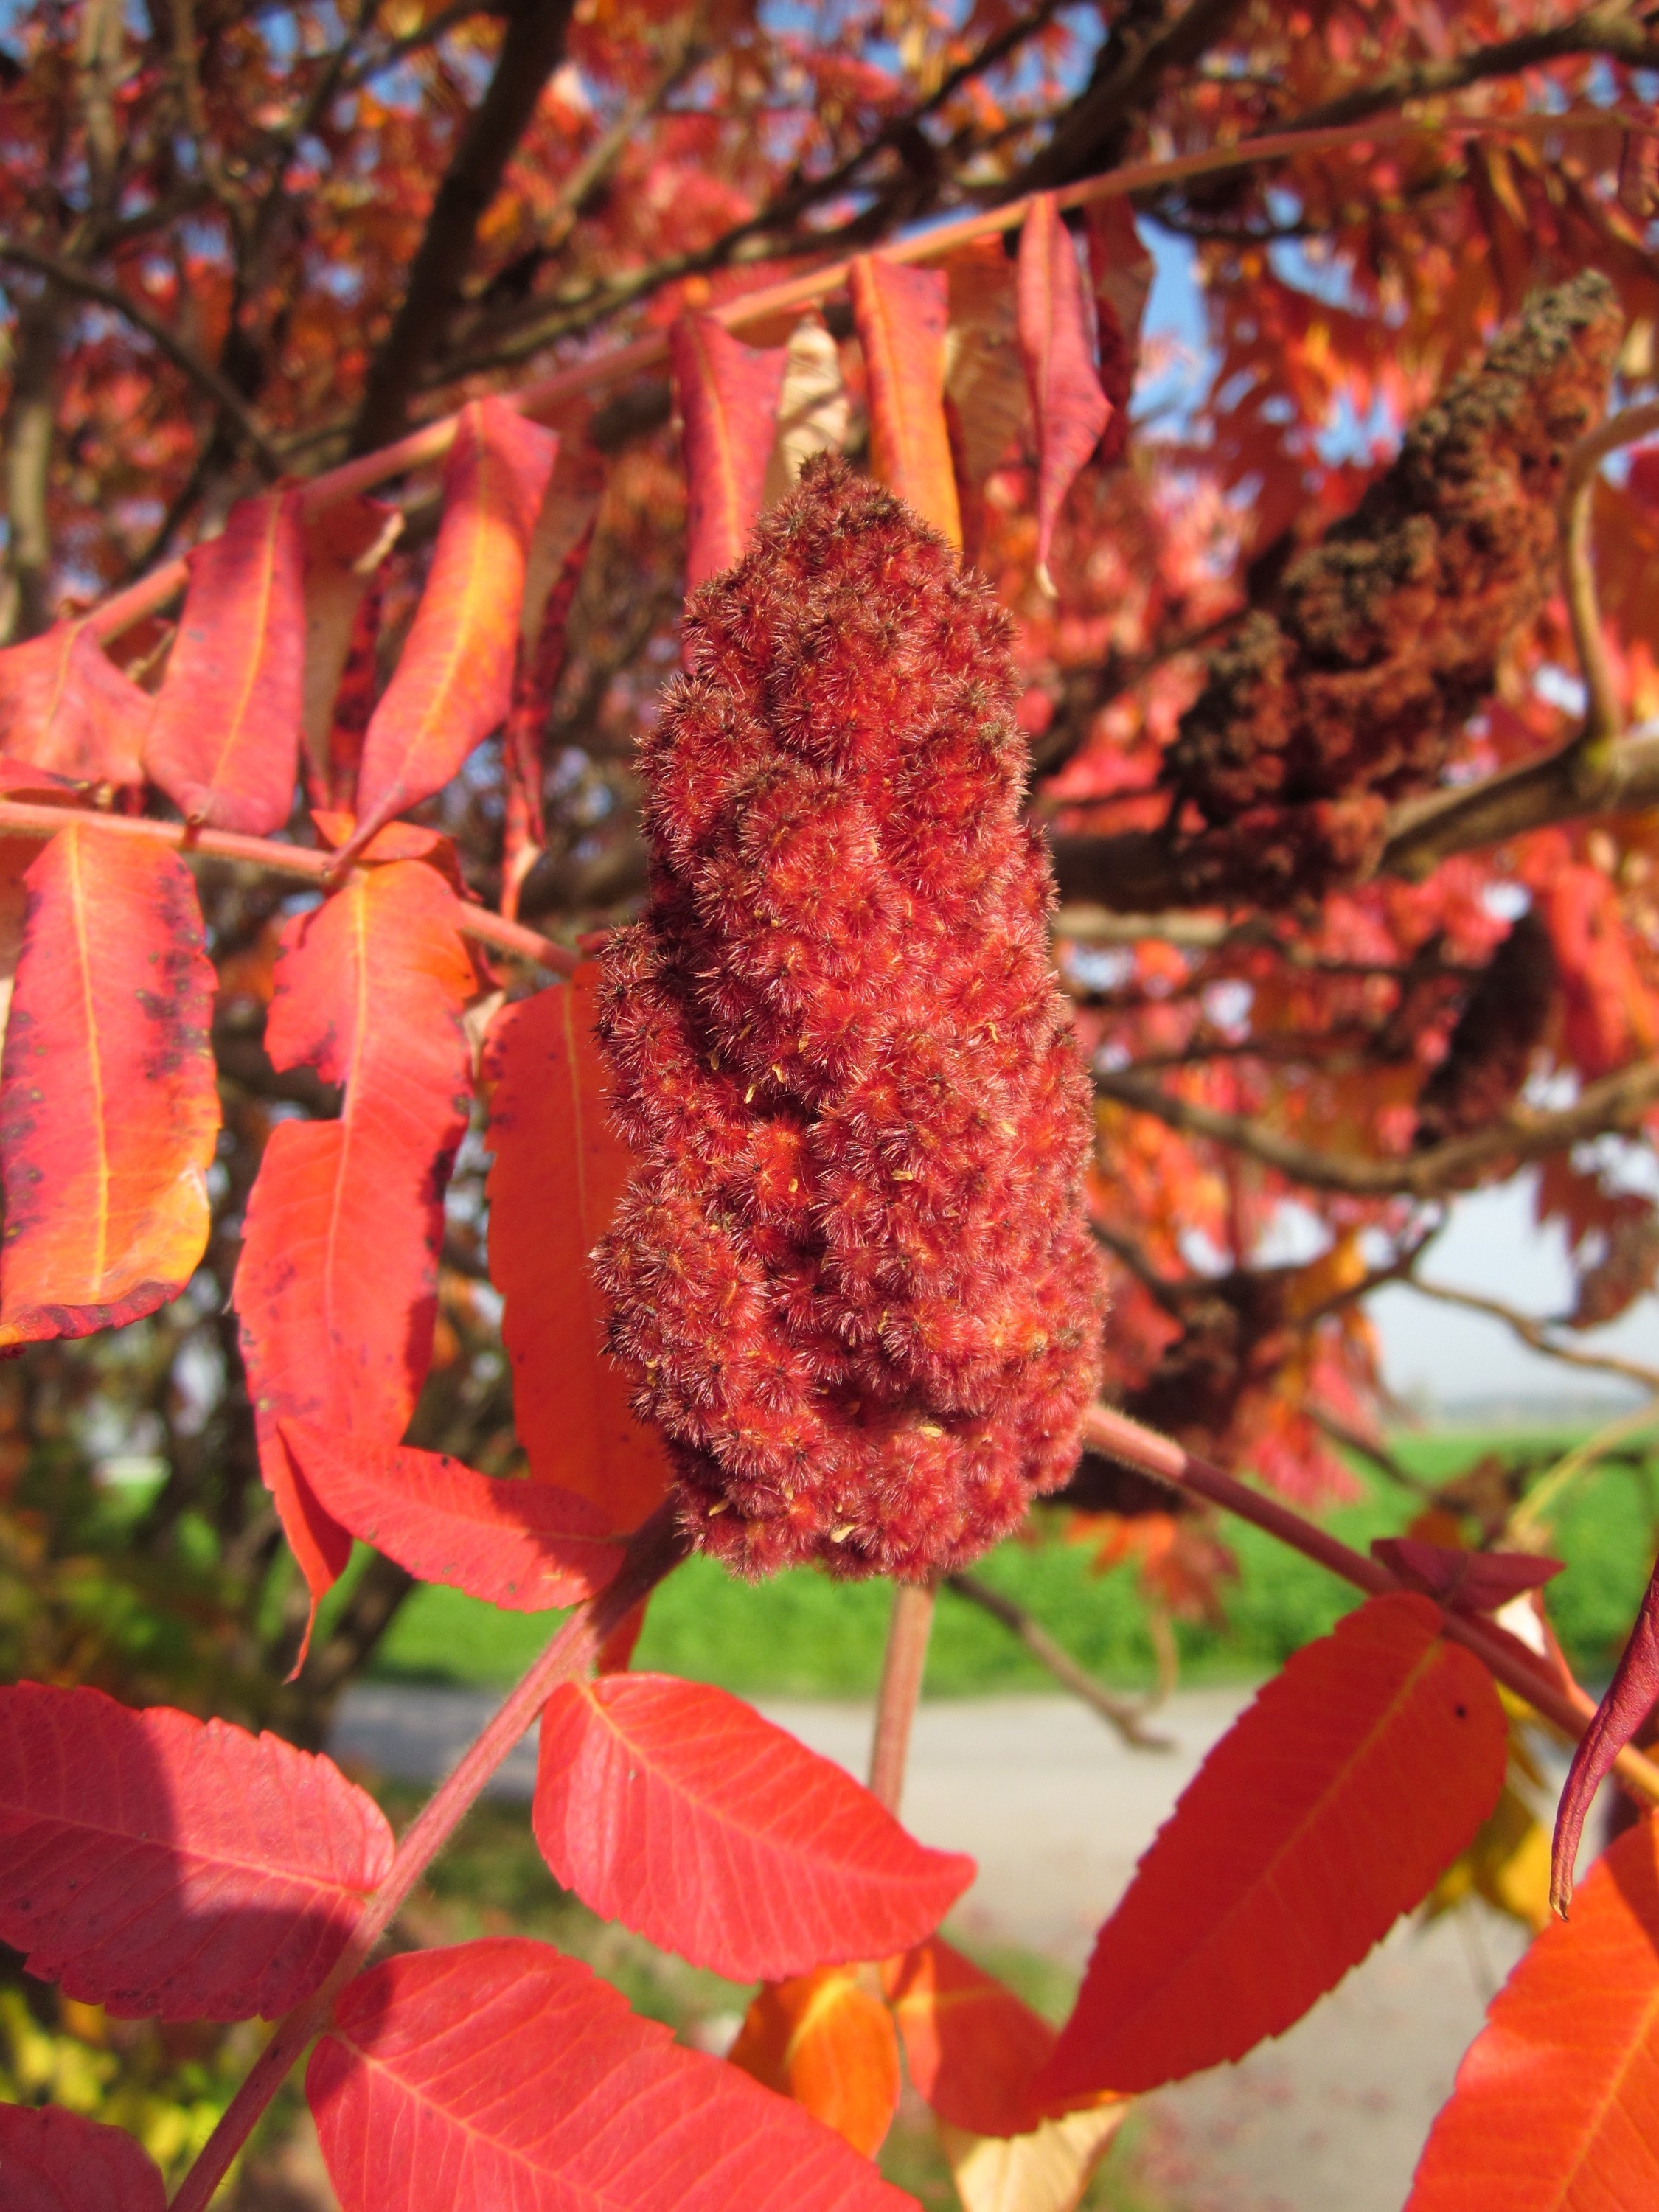
tree, plant, fruit, leaf, fall, flower, foliage, food, red, produce, color, autumn, botany, flora, season, leaves, shrub, flowering plant, drupes, rhus typhina, staghorn sumac, land plant